Garson Lake, Saskatchewan

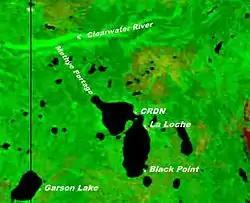
NASA image showing Garson Lake southwest of Lac La Loche

Garson Lake is a northern settlement in Saskatchewan on the eastern shore of Garson Lake. It is located near the Alberta border and can be accessed by Highway 956 off of Highway 155. A winter road connects it to Fort McMurray, Alberta in the winter months.